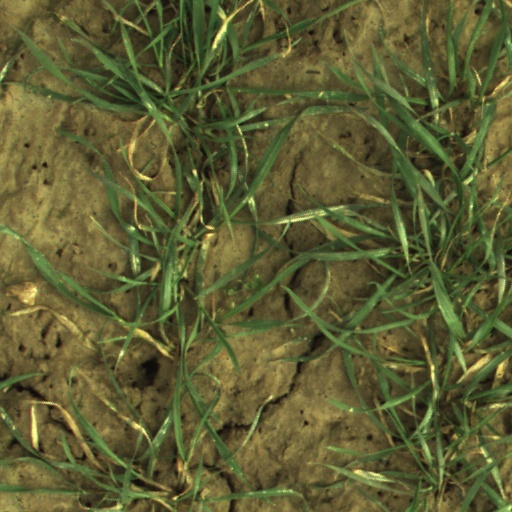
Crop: wheat